Yingquan District

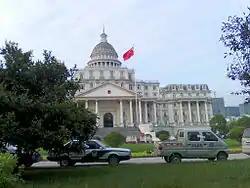
Fuyang's "White House" in Yingquan District

In early 2007, Chinese state media began reporting that in Yingquan District, a government building dubbed the "White House" was becoming controversial. The construction cost of the "White House" was reported to have reached 30 million yuan, nearly one third of the 100 million yuan annual fiscal income of the entire Yingquan district. Despite being popularly deemed the "White House", the building resembles the United States Capitol.